1038

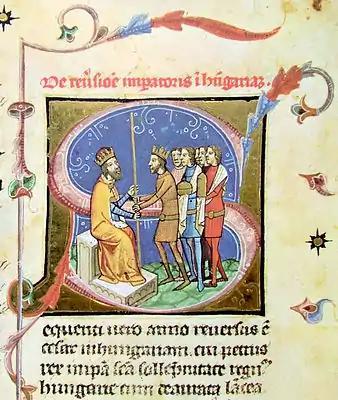
Peter Orseolo becomes king of Hungary

Year 1038 (MXXXVIII) was a common year starting on Sunday of the Julian calendar.